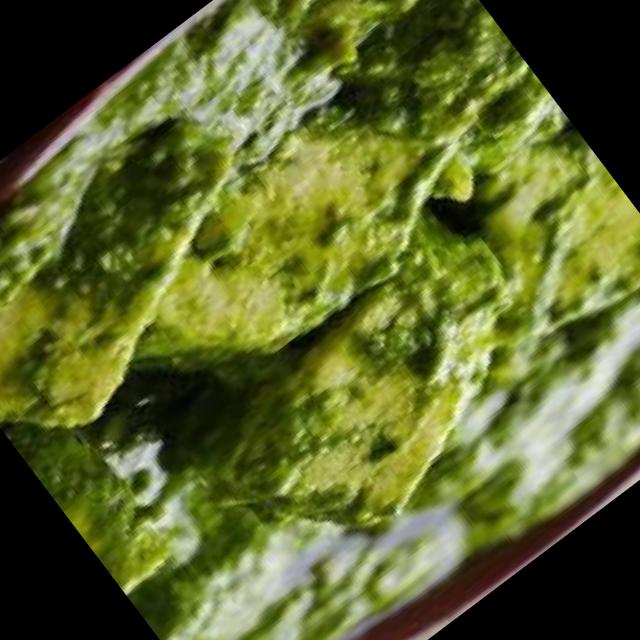
Dish: palak_paneer